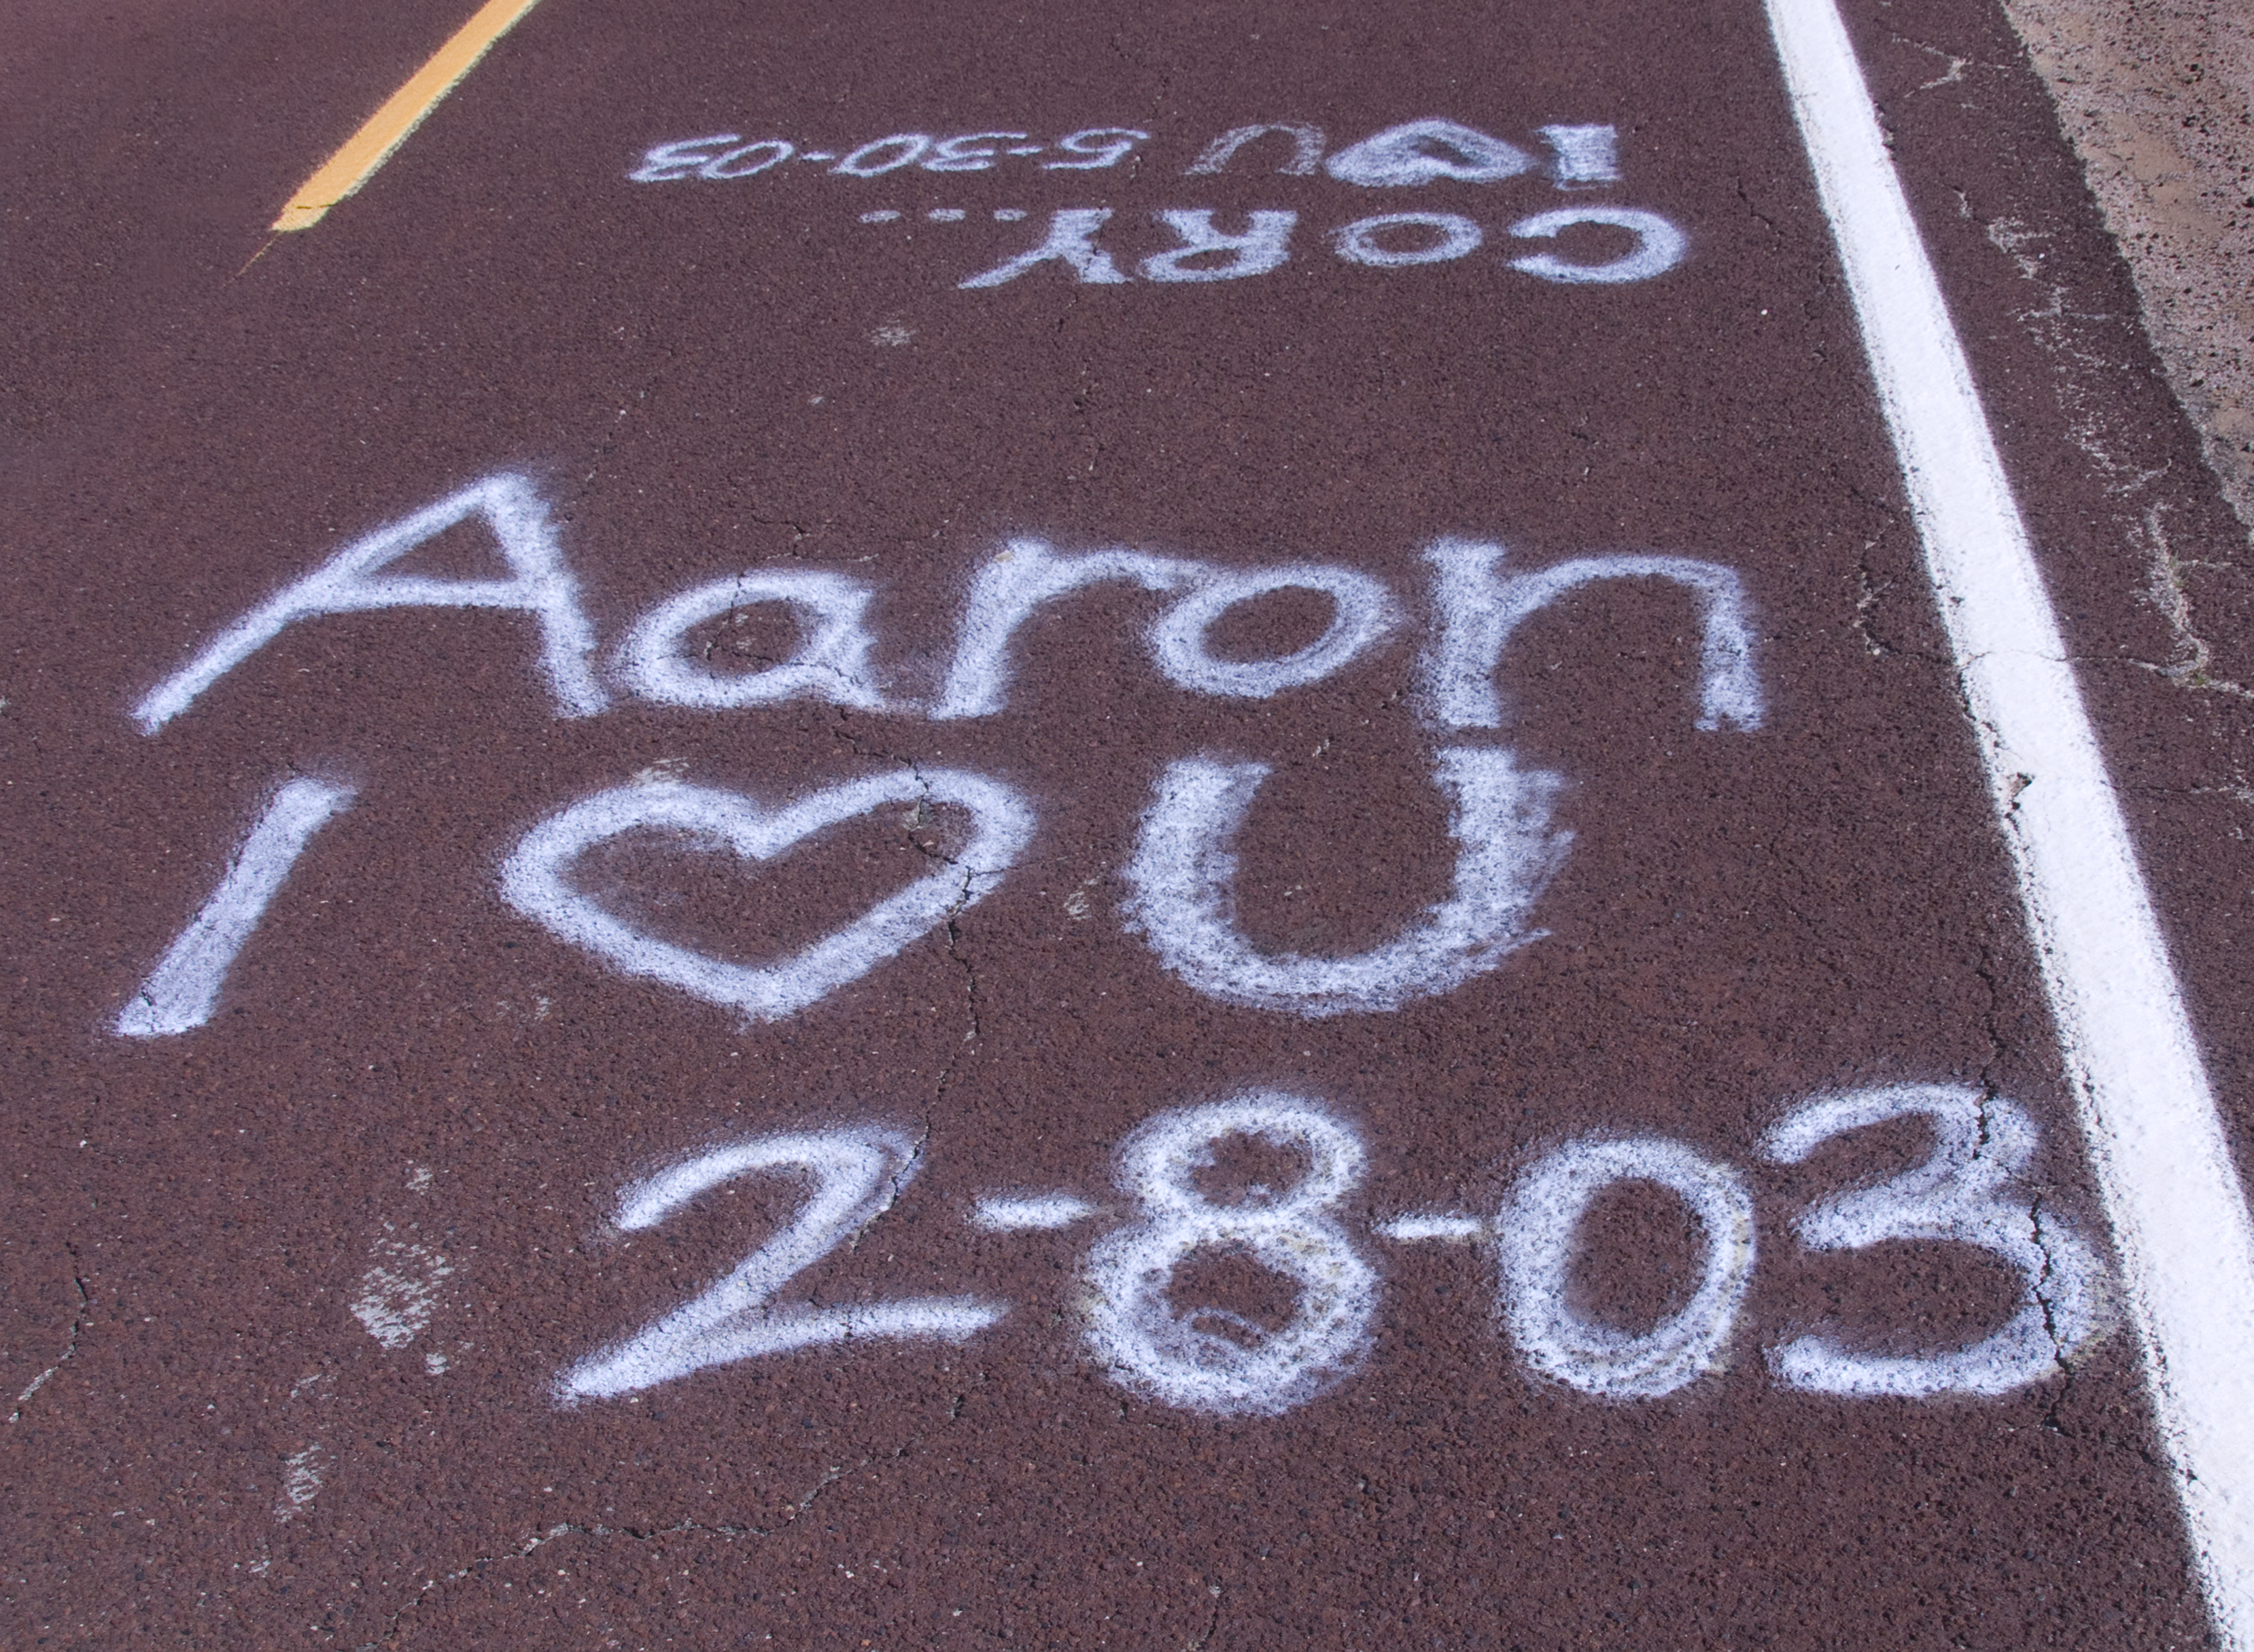
number, lane, font, art, chalk, calligraphy, shape, valentinesonthehighway, road surface